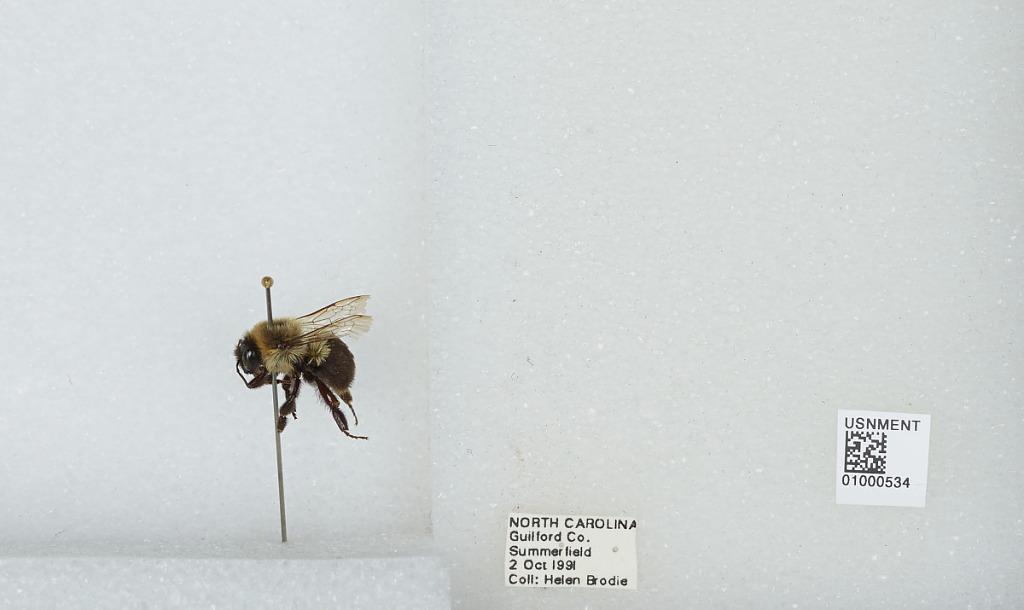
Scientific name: Bombus (Pyrobombus) impatiens Cresson
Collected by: H. Brodie
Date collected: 1991-10-2
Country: United States
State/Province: North Carolina
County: Guilford
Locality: Summerfield
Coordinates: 36.2087, -79.9048